Hong Kong National Party

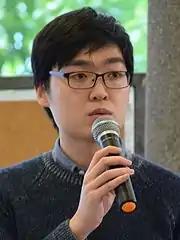
Chan Ho-tin, founder and convenor of the Hong Kong National Party

The Hong Kong National Party was established on 28 March 2016 by members consisting of mostly active university students, also some fresh graduates who have been working for a few years and professionals who were mostly in their 20s. The party was convened by Chan Ho-tin, a Hong Kong Polytechnic University student who participated in the protests of 2014 and led a campaign in an attempt to split the HKPU student union from the Hong Kong Federation of Students.